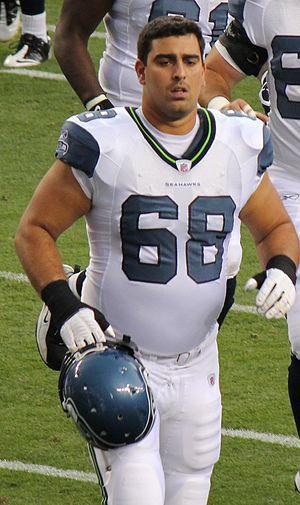
Breno Giacomini est un joueur américain de football américain. Il joue actuellement avec les Jets de New York.